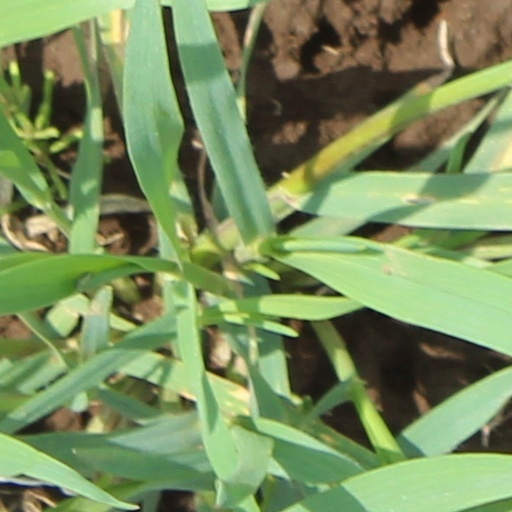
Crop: wheat